Parties and alliances in 2021 West Bengal Legislative Assembly election

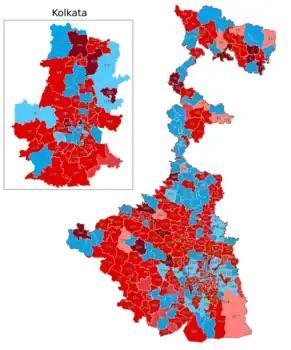
Map of the seat sharing arrangement between the parties of the Sanjukta Morcha for the 2021 West Bengal Legislative Assembly election.

Both factions of the Gorkha Janmukti Morcha (GJM) expressed support to Trinamool Congress for the assembly election. Trinamool Congress allotted three seats in the Darjiling to GJM, However the two factions of GJM, namely "Gorkha Janmukti Morcha (Bimal)" and "Gorkha Janmukti Morcha (Tamang)" declared to field their candidates in each of the three seats. Shiv Sena also endorsed Trinamool for the election. Trinamool Congress supported Independent candidate in Joypur after their candidate's nomination got cancelled.